Richard M. Powers

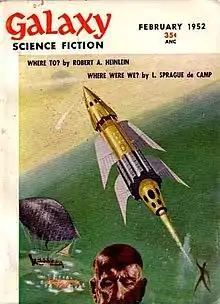
In 1952, Powers provided a "Galaxy Science Fiction" cover highlighting essays by de Camp and by Robert A. Heinlein

Powers provided interior illustrations for a number of Easton Press special editions of classic science fiction novels, including a 1986 editions of The Gods Themselves and "To Your Scattered Bodies Go".